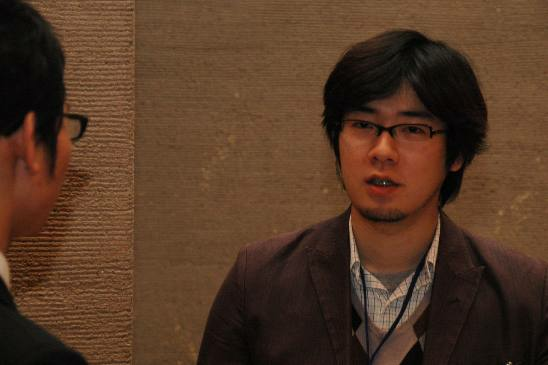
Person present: Yes